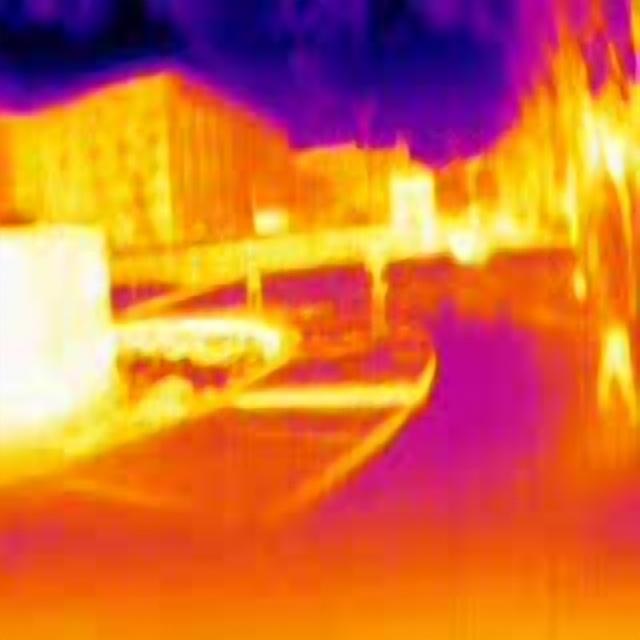
Detected objects:
label: person